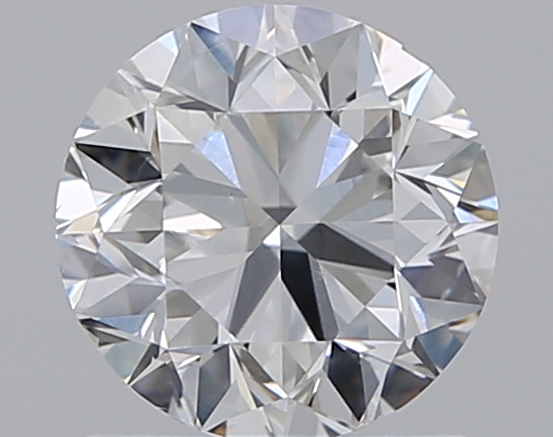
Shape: round
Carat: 1
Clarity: VS2
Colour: F
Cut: VG
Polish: EX
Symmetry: GD
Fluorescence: N
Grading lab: GIA
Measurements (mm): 6.17 x 6.25 x 4.01